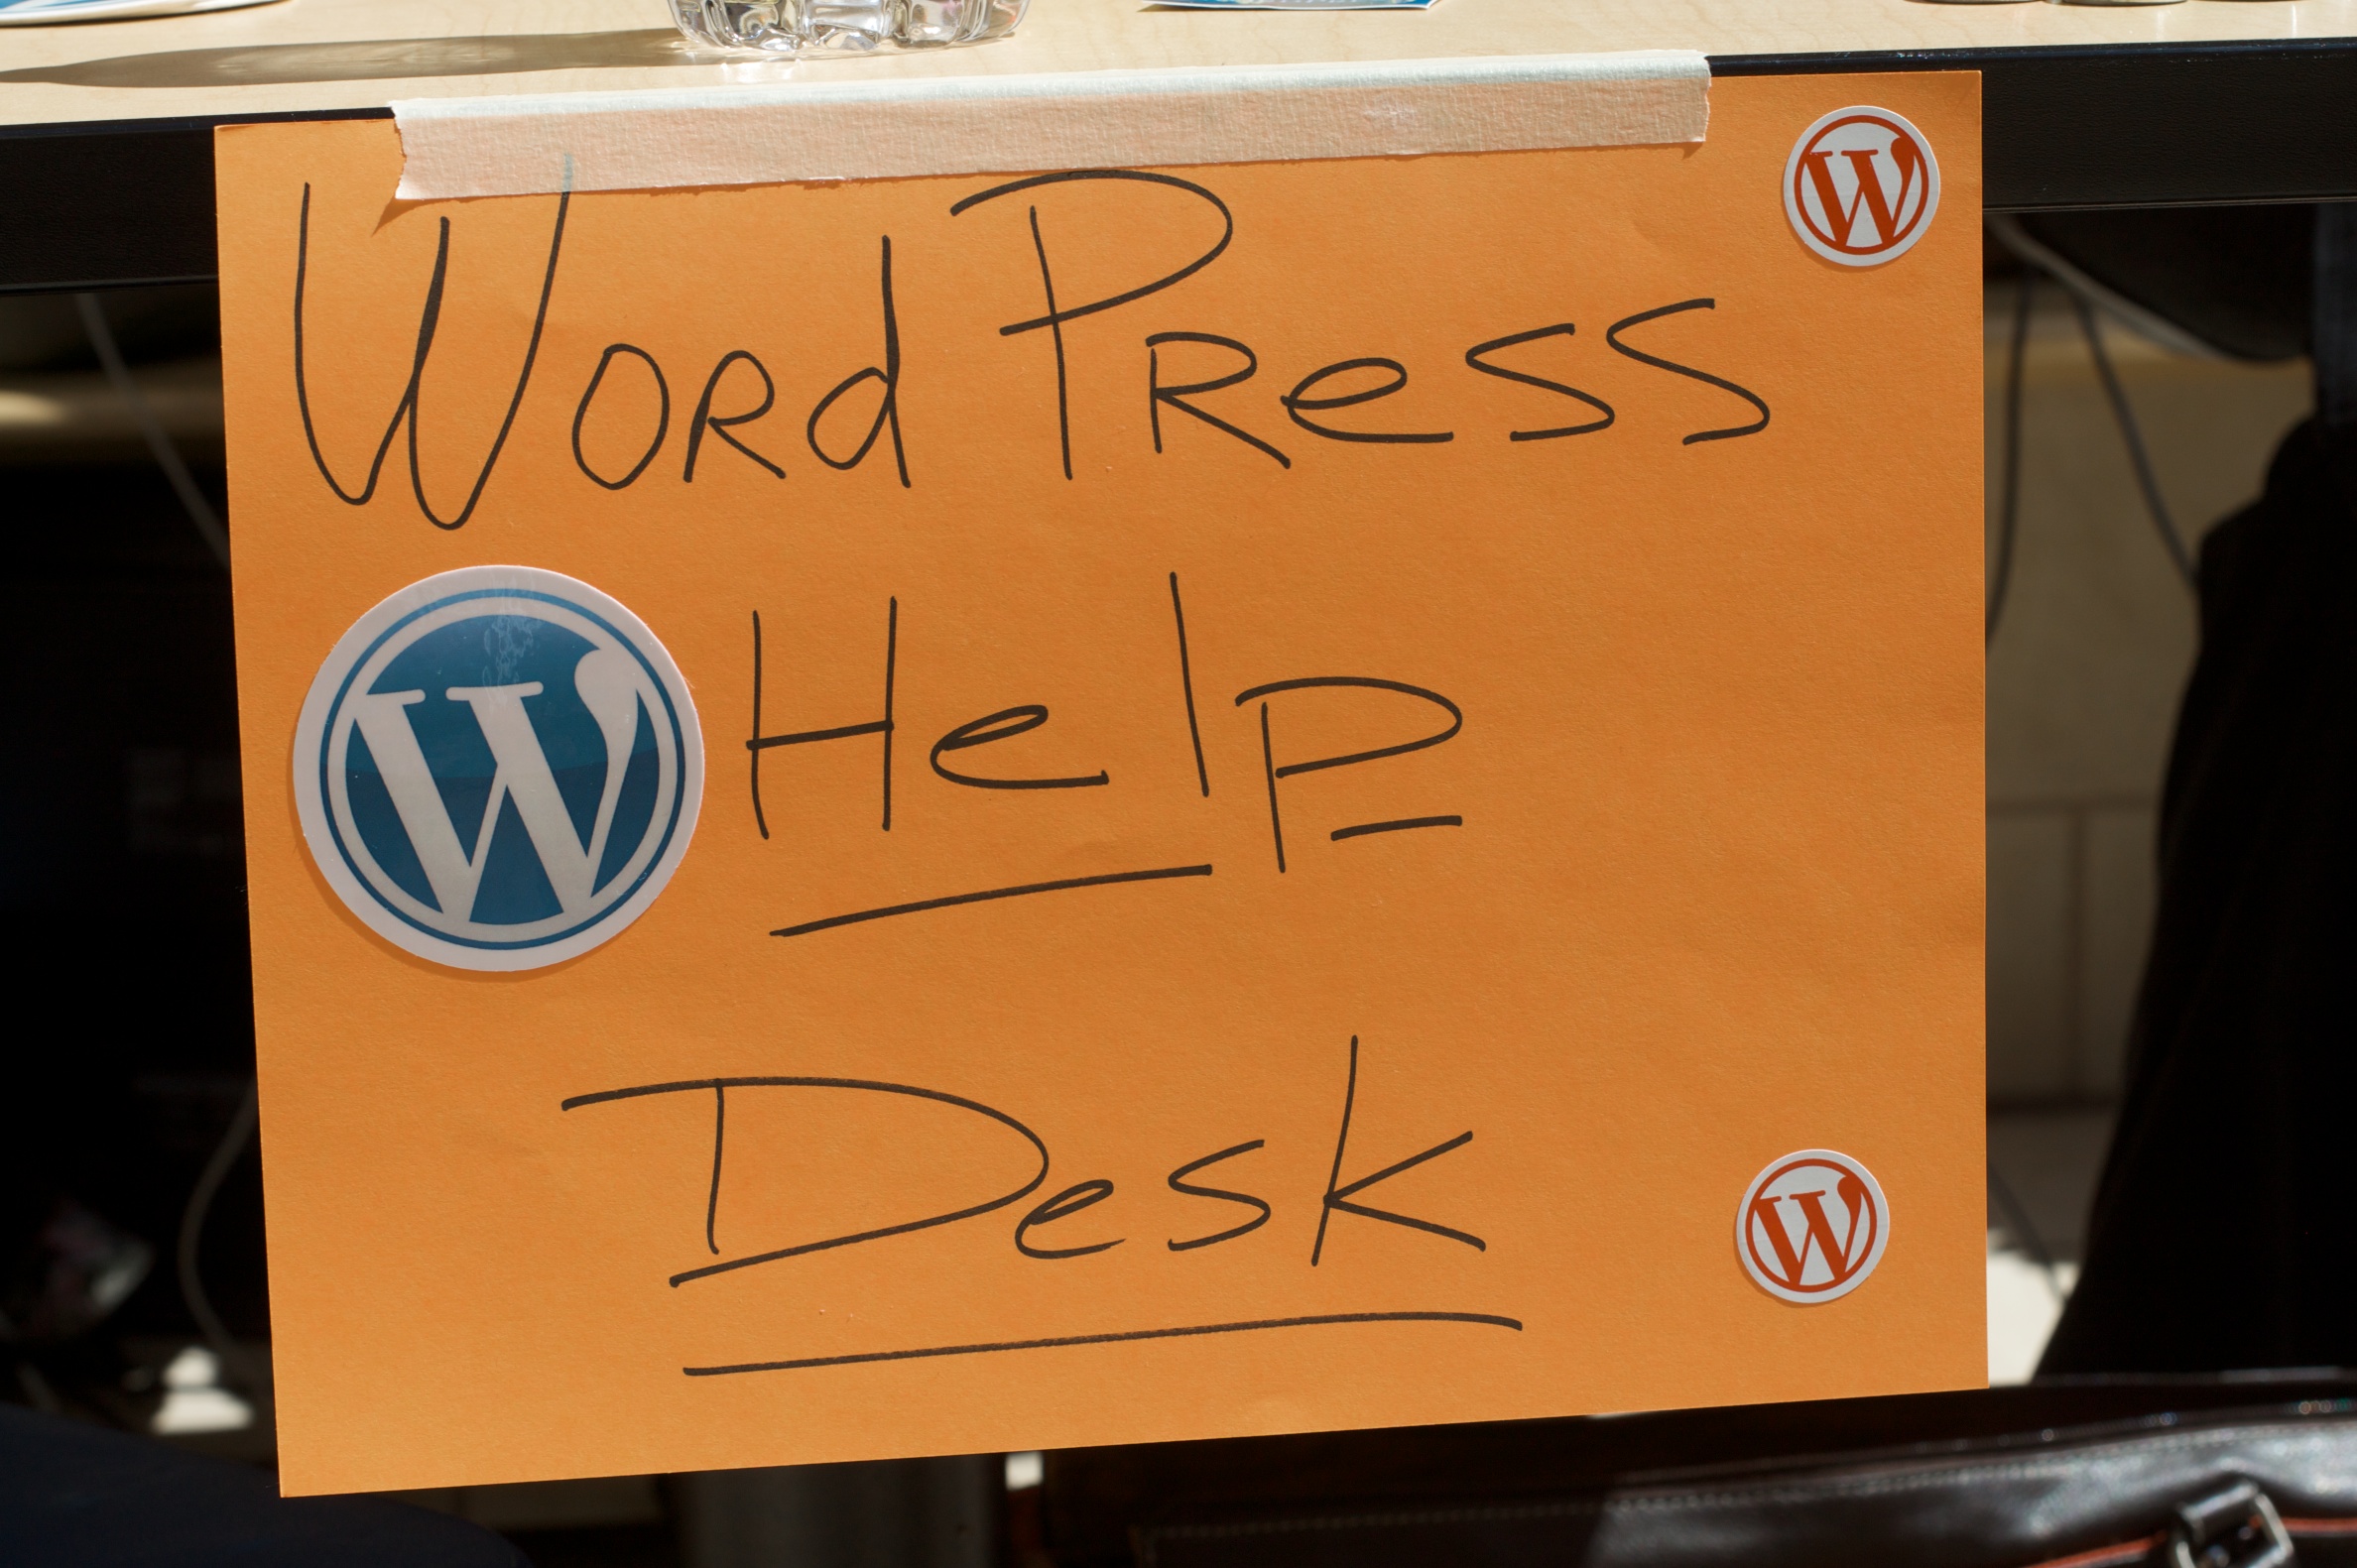
number, advertising, sign, banner, signage, brand, art, design, northernvoice10, northernvoice